Love. Die. Repeat.

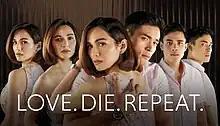
Title card

Love. Die. Repeat. is a 2024 Philippine television drama romance fantasy series broadcast by GMA Network. Directed by Irene Emma S. Villamor and Jerry Lopez Sineneng, it stars Jennylyn Mercado and Xian Lim. It premiered on January 15, 2024 on the network's Prime line up. The series concluded on March 27, 2024 with a total of 53 episodes.